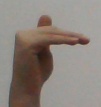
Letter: khaa